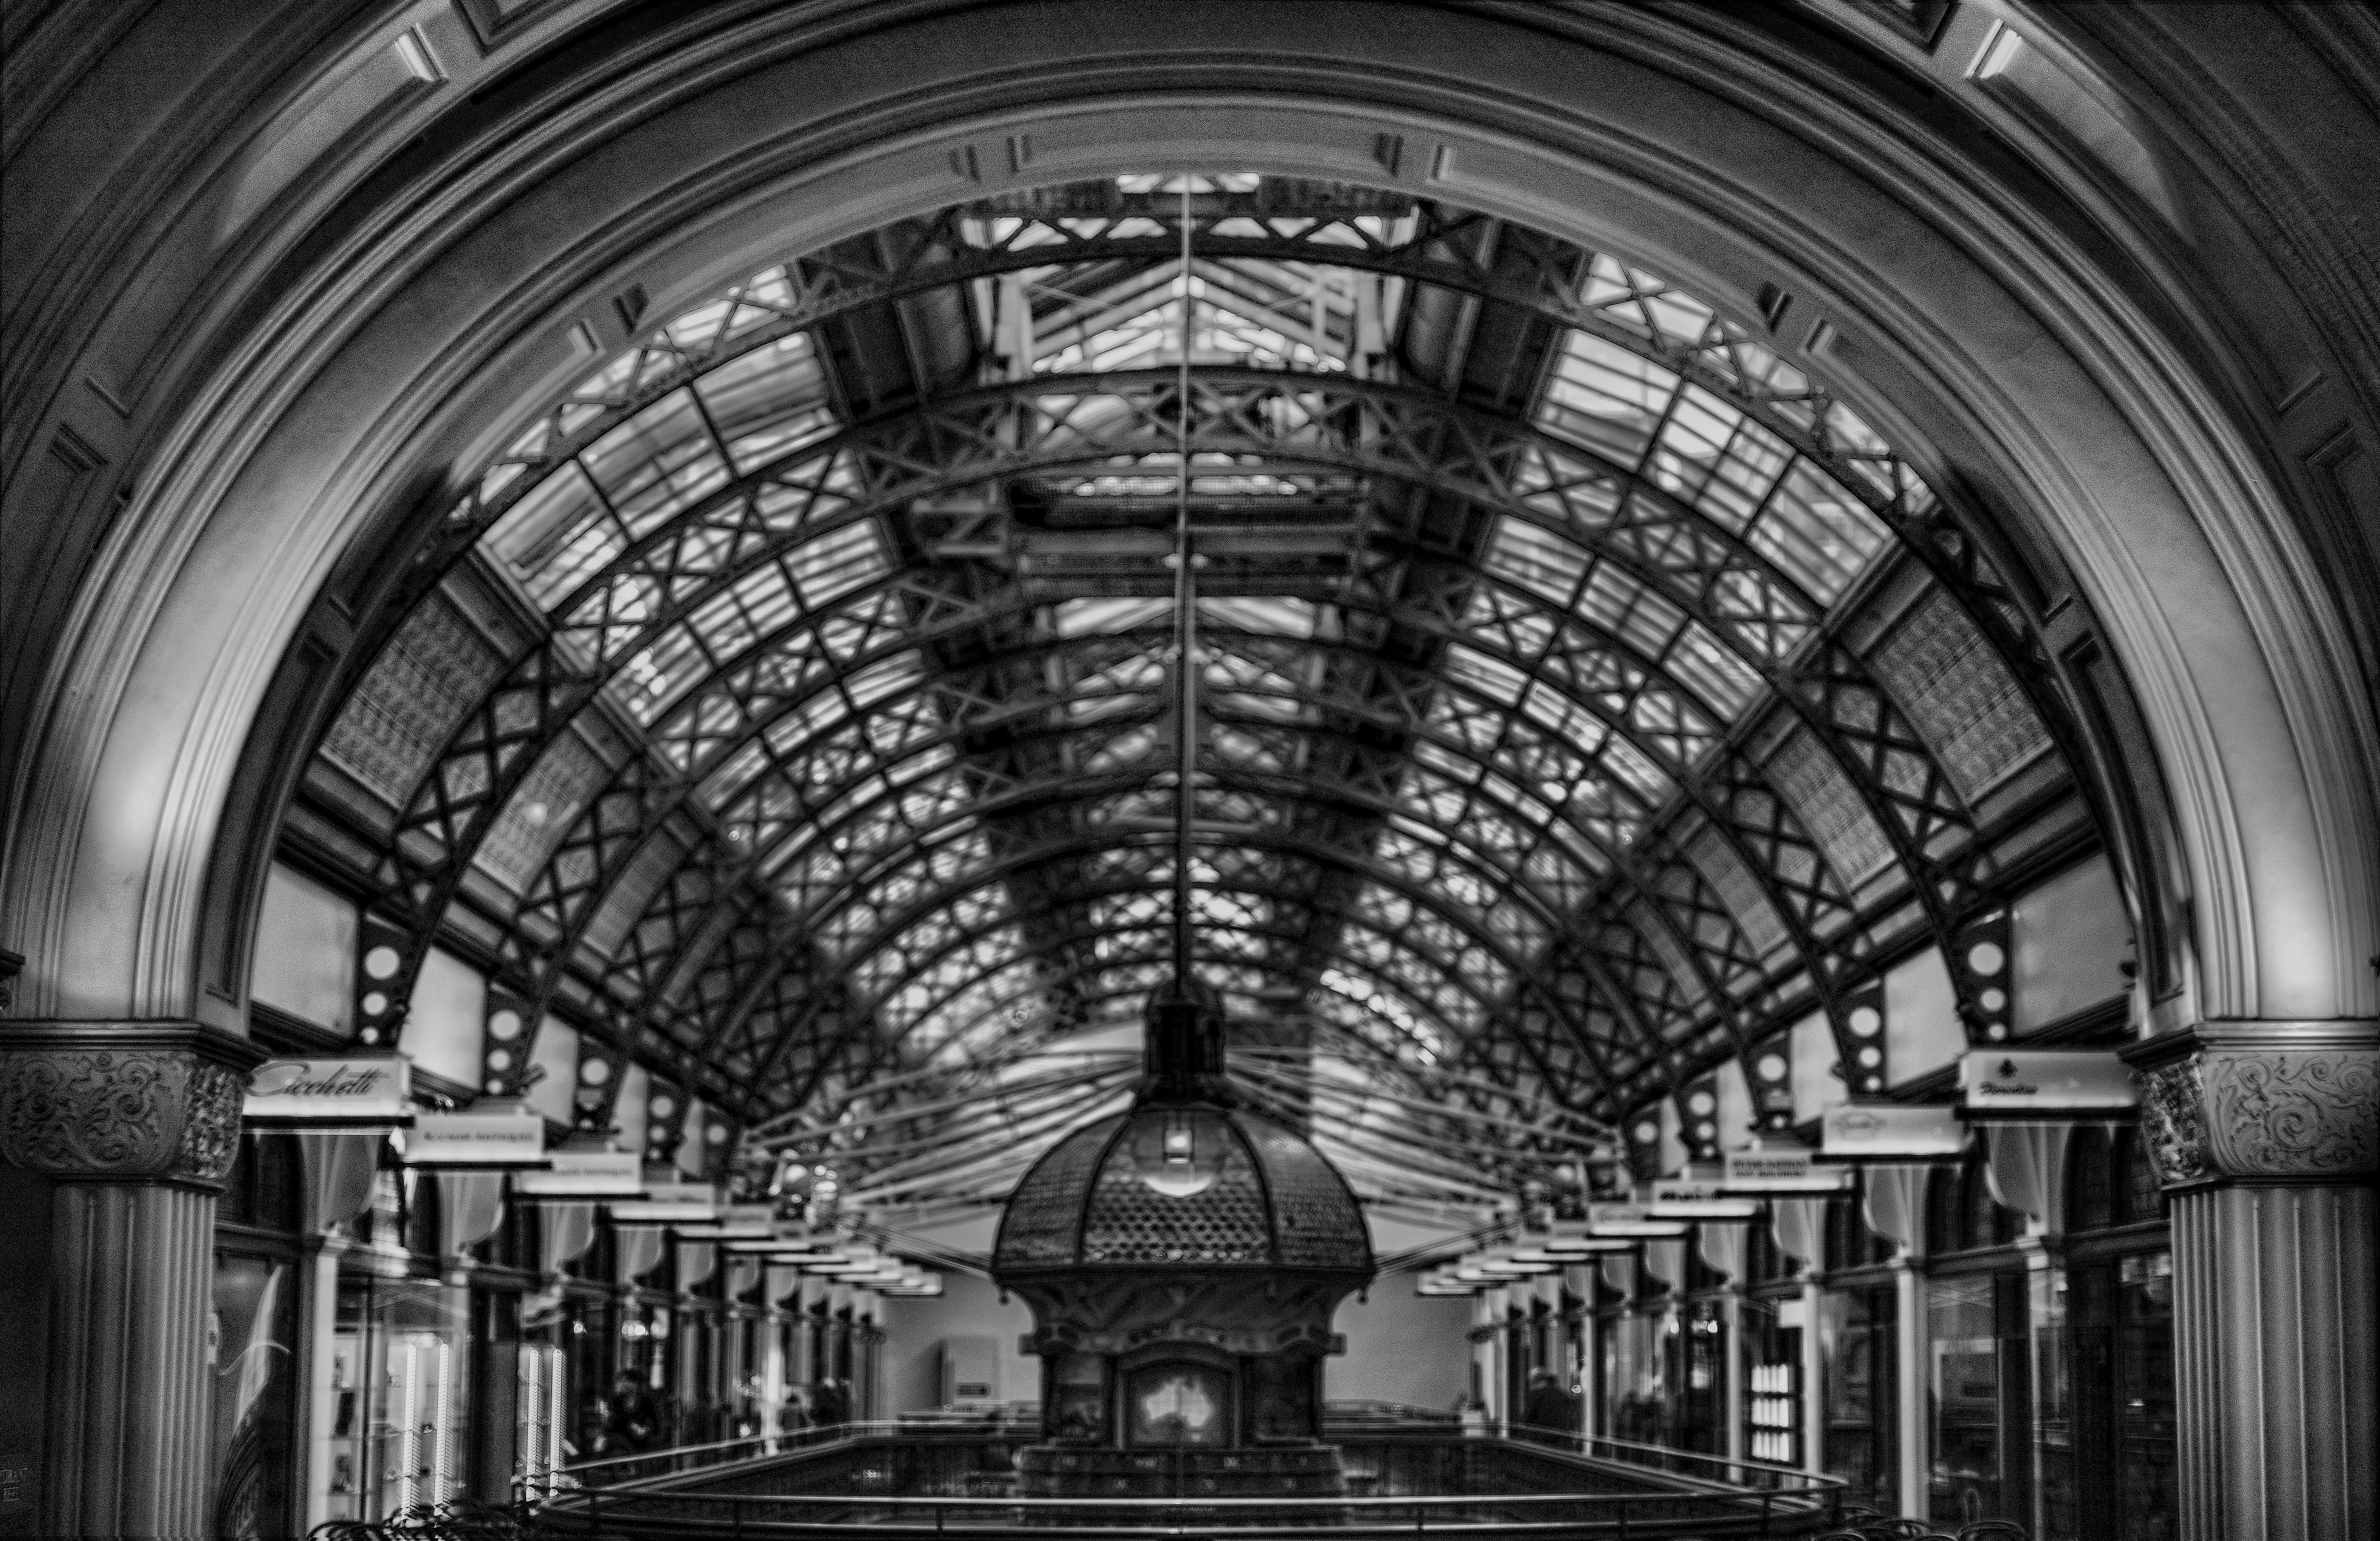
black and white, architecture, photography, building, arch, monochrome, cool image, symmetry, arcade, i, monochrome photography